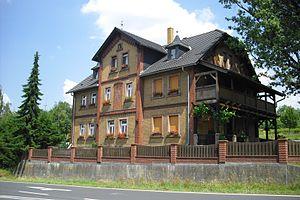
Le Bruderhof est un mouvement communautaire international issu de l'anabaptisme, fondé en 1920 en Allemagne par Eberhard Arnold. Il est composé de familles et de célibataires qui essaient de mettre en pratique le commandement de Jésus d’aimer Dieu et le prochain. Tout comme les premiers chrétiens, le Bruderhof invite quiconque voudra s’engager à une mode de vie où tous sont d’un cœur et âme, personne ne possède quoi que ce soit, et tout est mis en commun.